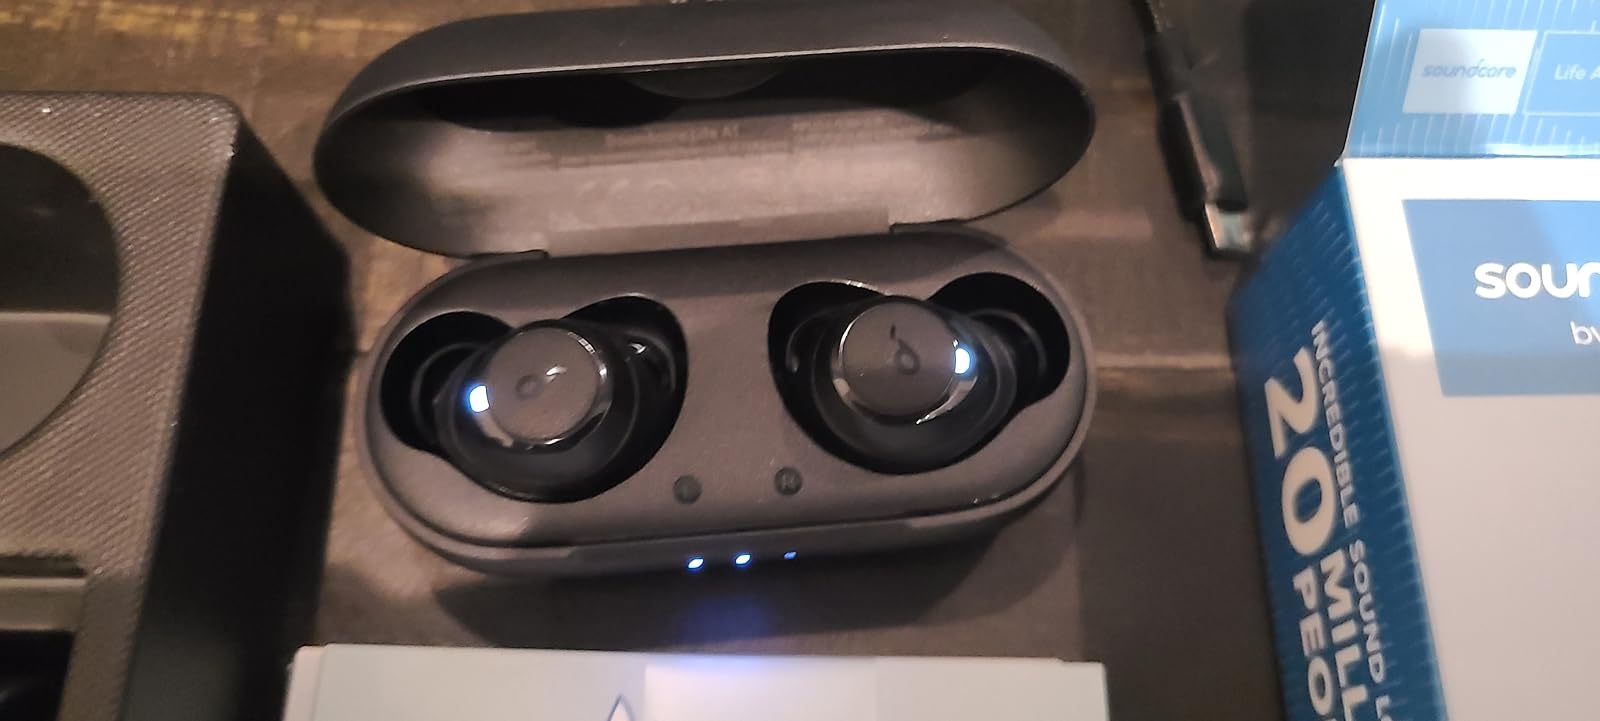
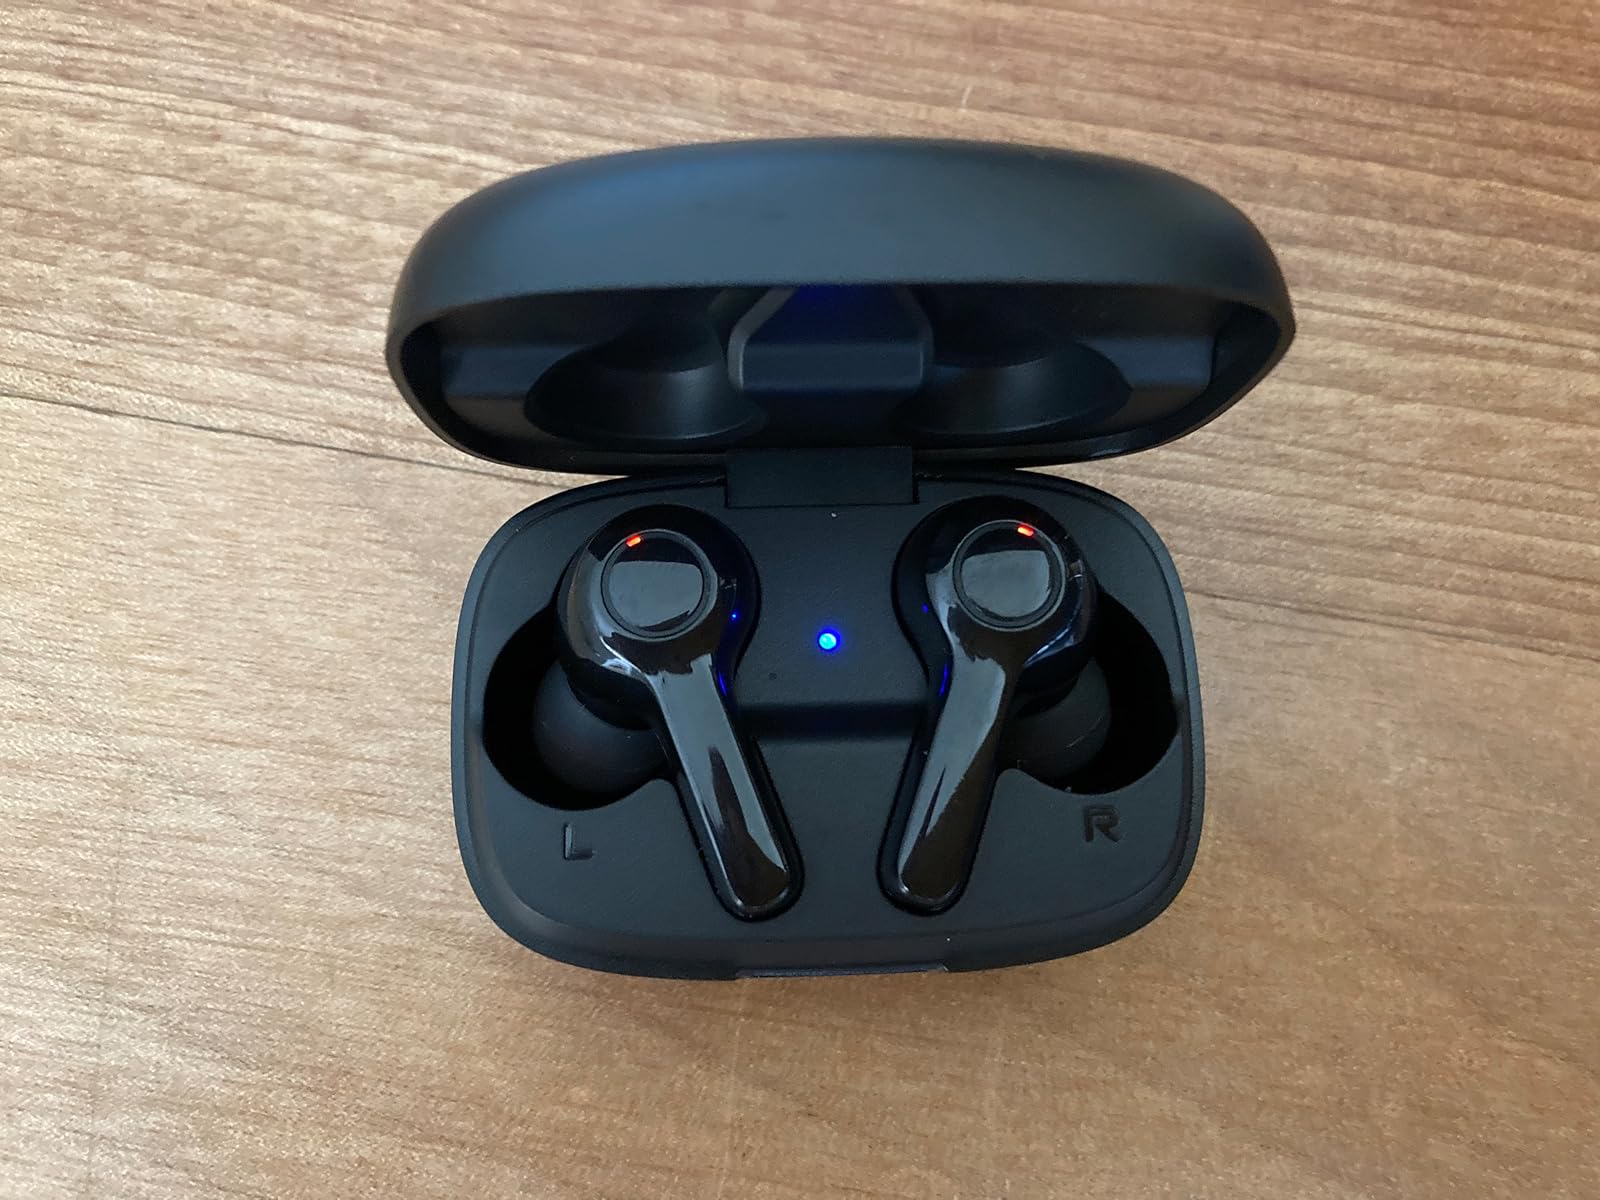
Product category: earbuds
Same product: no